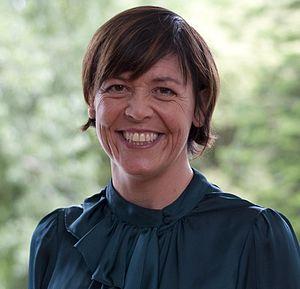
Le cabinet Ardern est le gouvernement de Nouvelle-Zélande depuis le 26 octobre 2017 lors de la cinquante-deuxième législature.